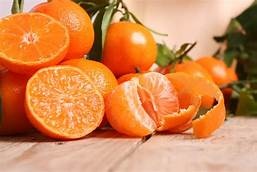
Label: mandarine